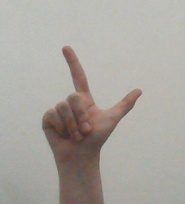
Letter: laam